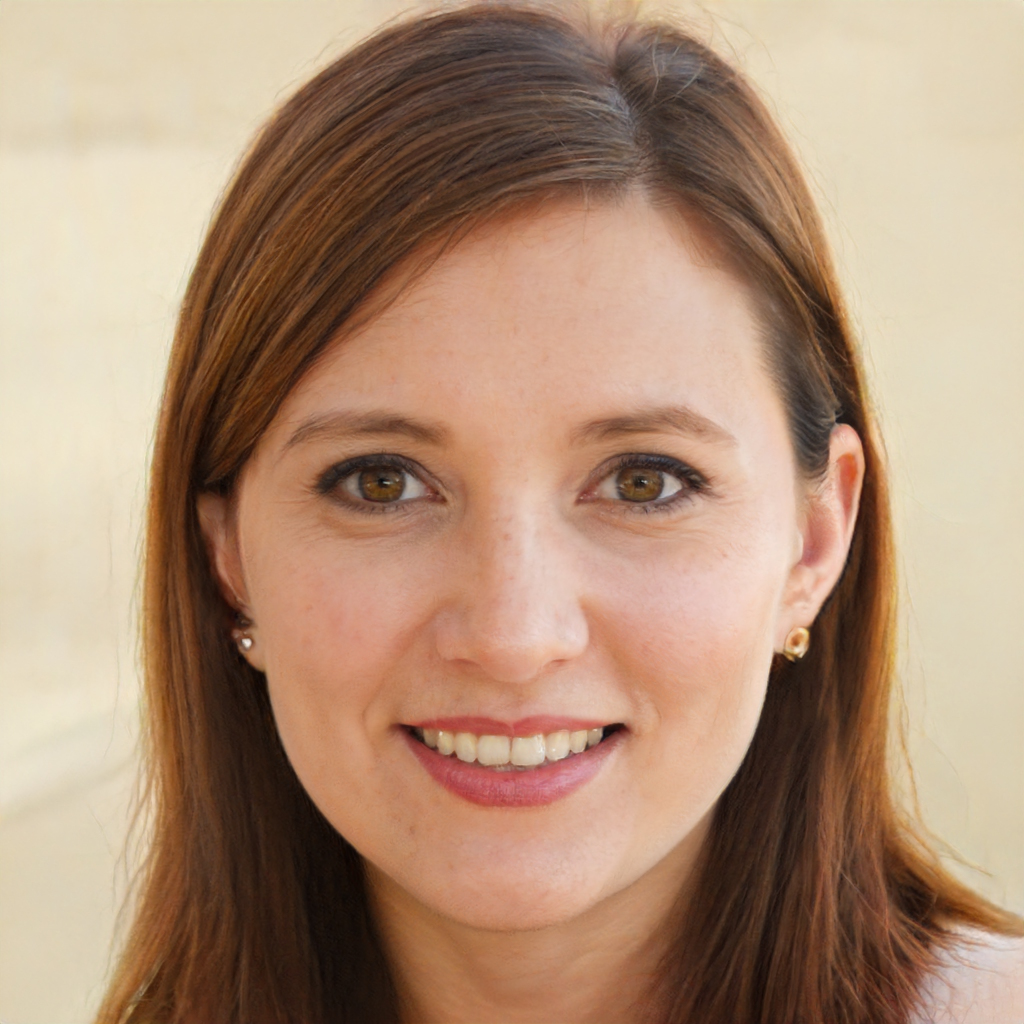
Label: Colored